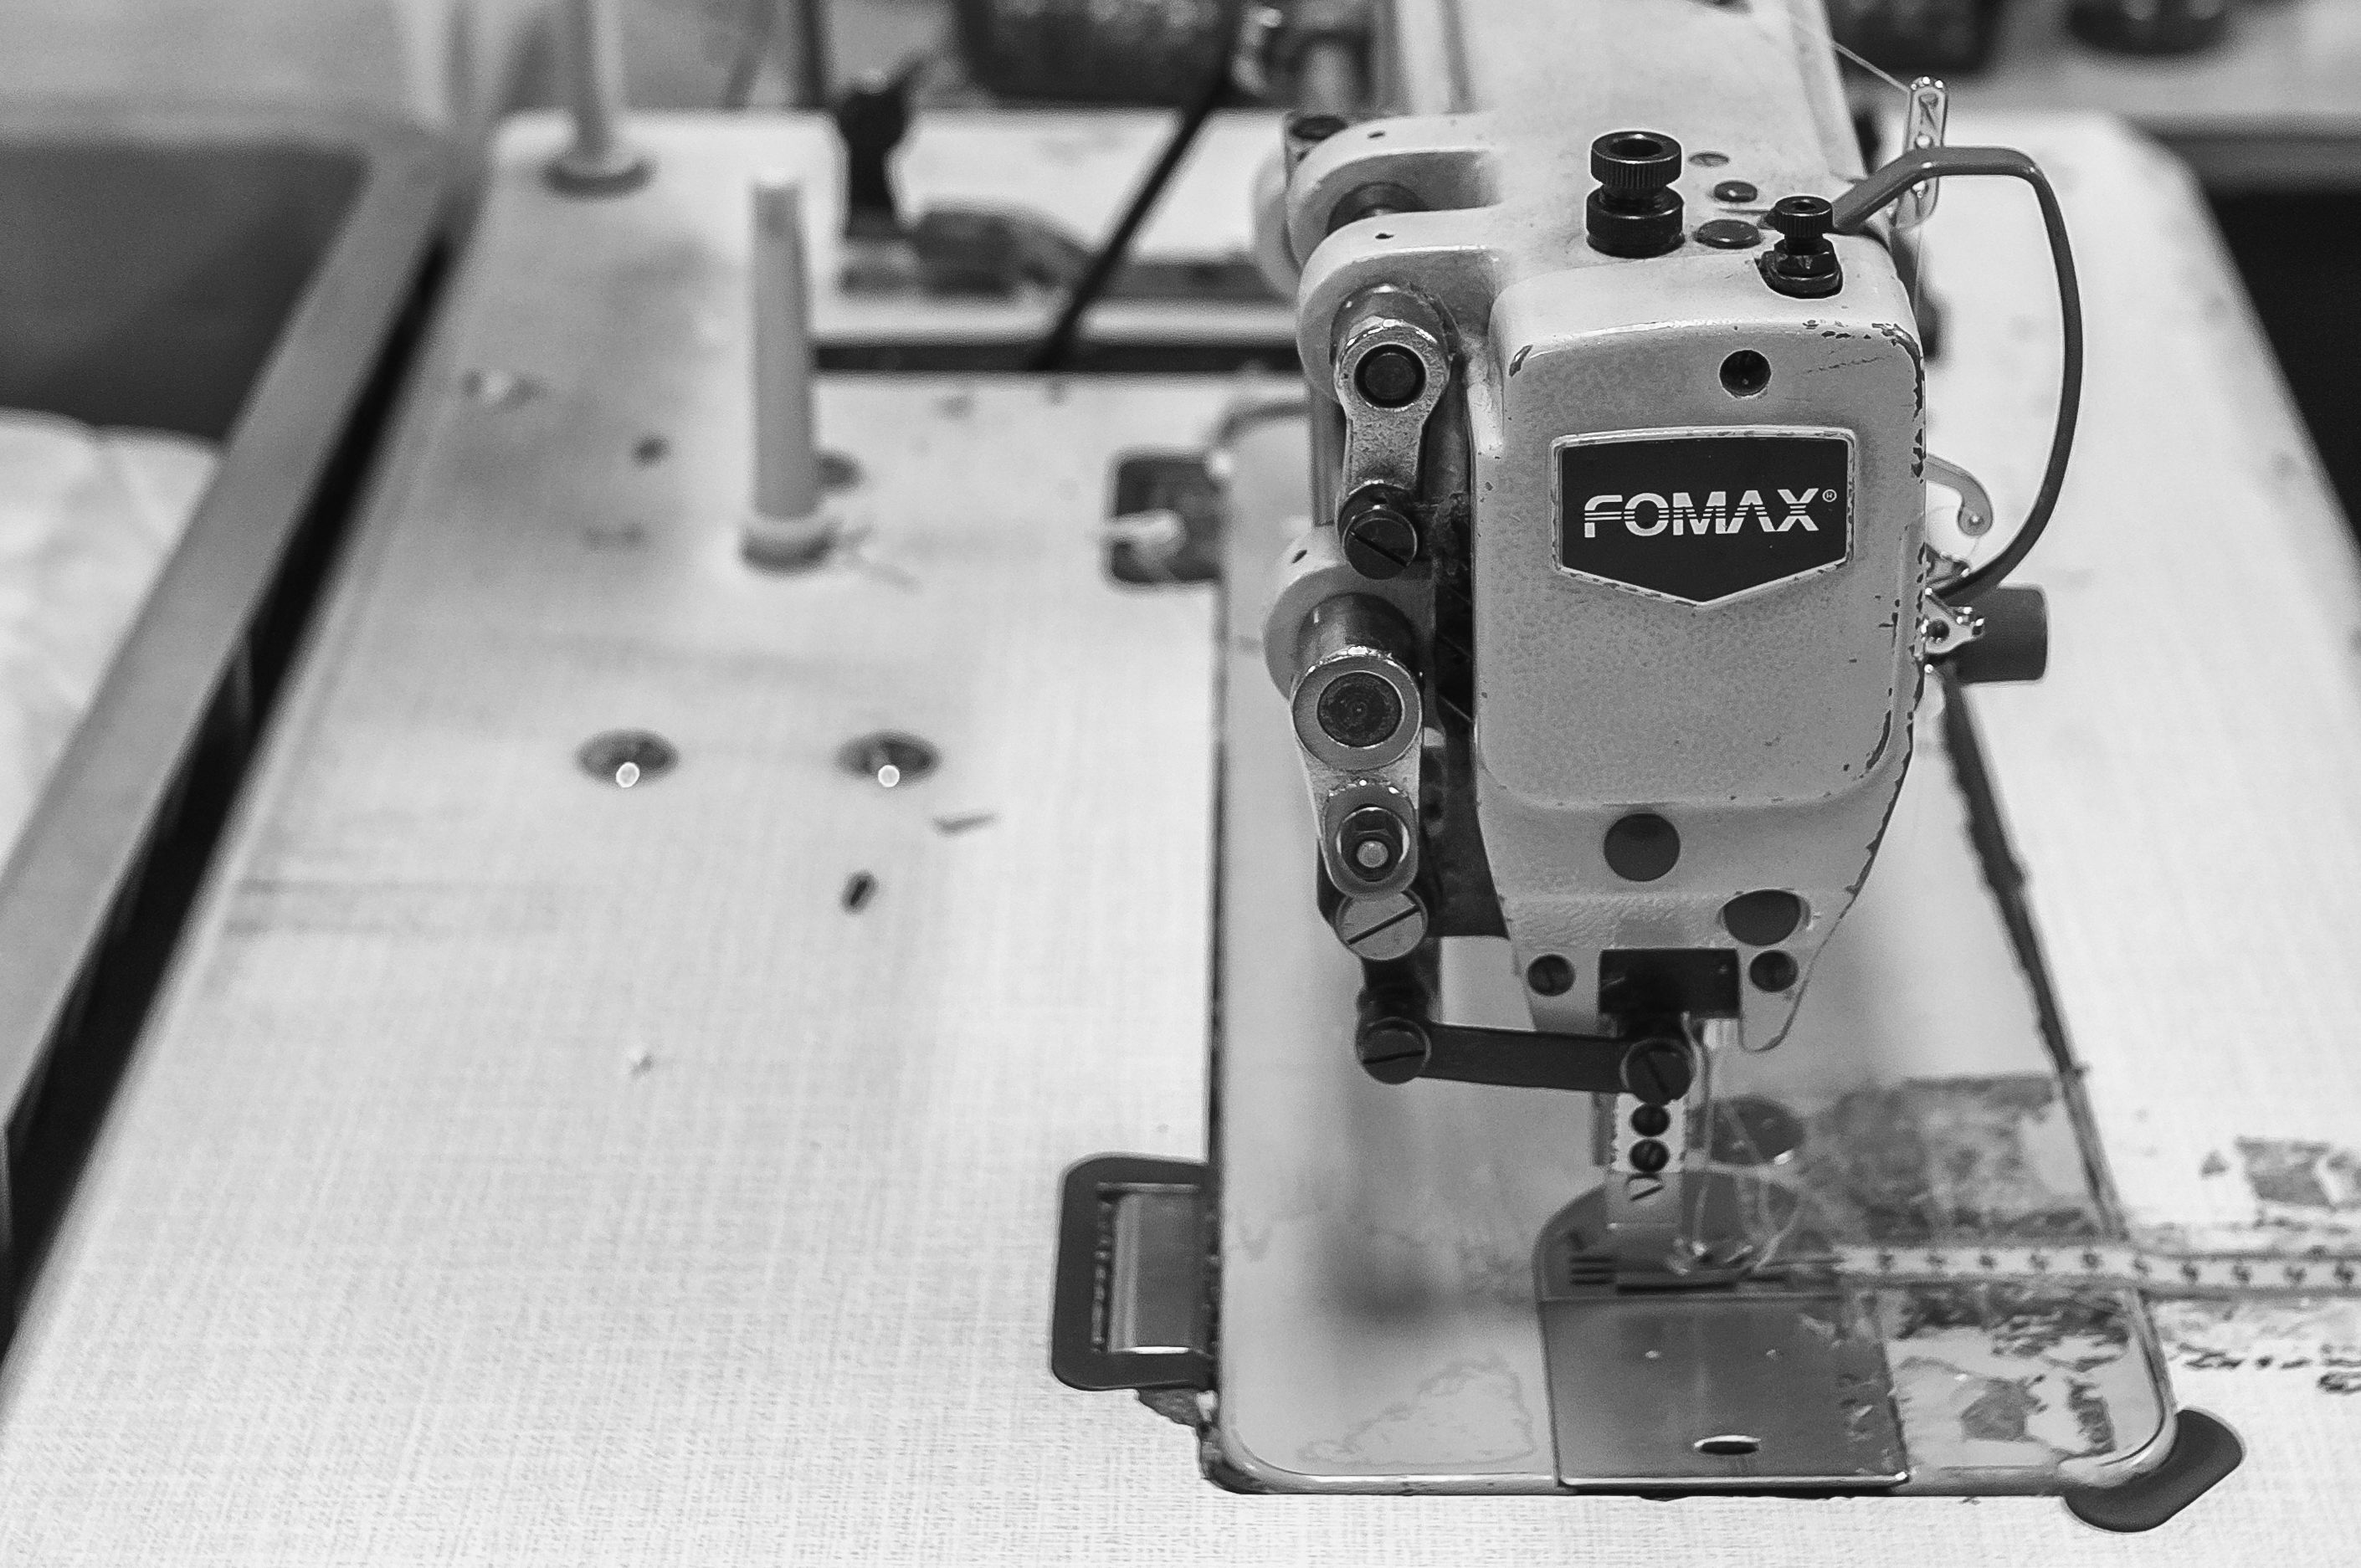
hand, workshop, machine, sewing, sewing machine, art, manufactures, fact